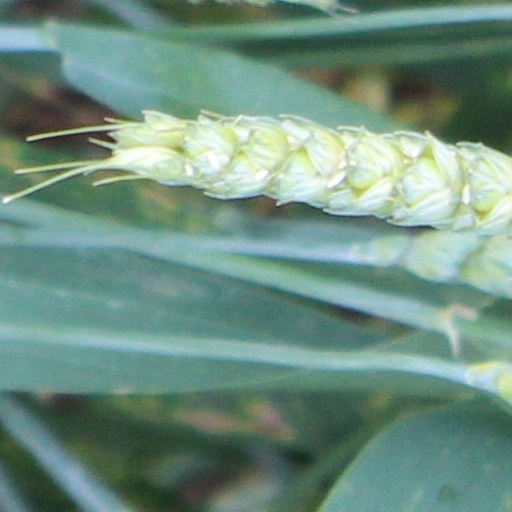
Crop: wheat